Hogg's Hollow Bridge

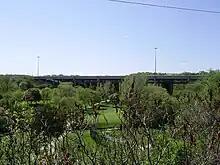
The four-structured Hoggs Hollow bridge over the Don Valley in Toronto is the busiest multi-structure bridge in North America, surpassing the Brooklyn Bridge

The road surface and bridge decks require constant maintenance due to the wear and tear from high traffic volumes. Since 2001, an Ontario tall-wall concrete barrier has replaced the steel guide–rail in the median separating eastbound and westbound traffic. The late 1960s conventional truss lights have been replaced by high-mast lighting. Starting from 2002, the westbound collector lanes on the outer north bridge have also undergone rehabilitation (replacing road surface, guard rails and/or concrete barriers). The westbound collector traffic has been rehabilitated; the project included the north side outer bridge and the Yonge Street overpass. Additional high mast lighting was added in late 2009. From 2006 to 2008, the eastbound collector lanes were rebuilt and the reconstruction stretched from east of Avenue Road all the way to Bayview Avenue, encompassing the south side outer bridge and Yonge Street overpass. This did not include the on–ramp junction with Lord Seaton Road. The inner eastbound express lanes will be next on the reconstruction process. Once completed, the entire bridge will use the Ontario tall-wall barrier system.